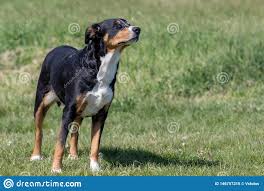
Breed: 234-n000091-Appenzeller